One Last Time: An Evening with Tony Bennett and Lady Gaga

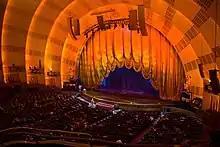
Angular view of the Radio City Music Hall's stage.

In a statement, Darren Pfeffer, executive vice president of Madison Square Garden Entertainment, announced the duo's August 3 and 5, 2021, "One Last Time" double performance at Radio City Music Hall as an opportunity "to honor their decade long friendship and celebrate Mr. Bennett's 95th birthday." They were promoted as Bennett's final live performances in New York City, and later they were announced to be his final public performances of his career overall, as he retired from performing live on "doctors' orders". Bennett was diagnosed with Alzheimer's disease in 2016. Although he could remember all the songs, his family members were unsure what effect his condition would have on the shows. The preparation for the concerts were more challenging than the duo's previous ones, and Gaga had to keep communication with Bennett simple to make herself understood. After the first concert, Susan Benedetto, the singer's wife said that "once he saw the audience (...) and he raises his hands, (...) I knew we were alright because he became himself. He just turned on. You know, it was like a light switch."